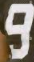
Number: 9